Restless Night (film)

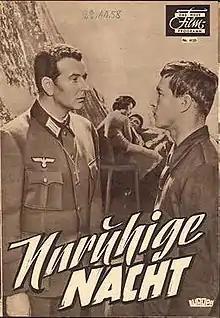

Restless Night is a 1958 West German war drama film directed by Falk Harnack and starring Bernhard Wicki, Ulla Jacobsson and Hansjörg Felmy. It is set on the Eastern Front during the Second World War. It was partly shot at the Wandsbek Studios in Hamburg. The film's sets were designed by the art directors Franz Bi and Bruno Monden.